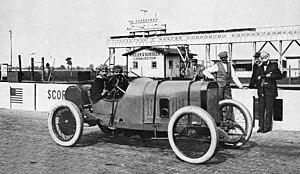
Jules Goux au départ d'Indianapolis 500 en 1913, p.478
Les 500 miles d'Indianapolis 1913, courus sur l'Indianapolis Motor Speedway et organisés le 30 mai 1913, ont été remportés par le pilote français Jules Goux sur une Peugeot.